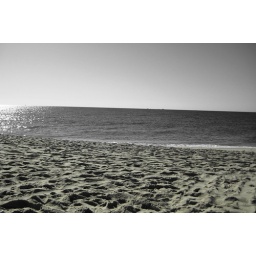
On the beach in Fire Island, field 5.